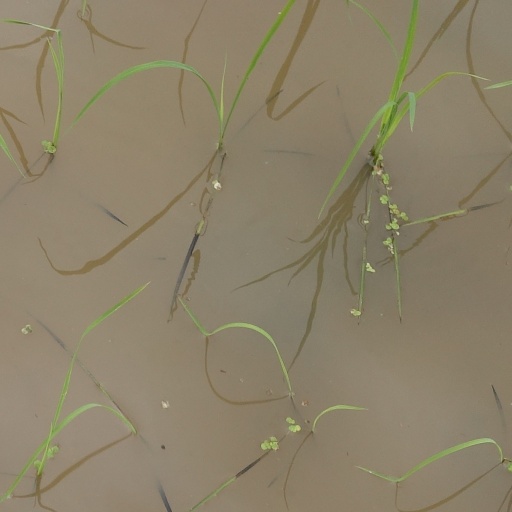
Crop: rice